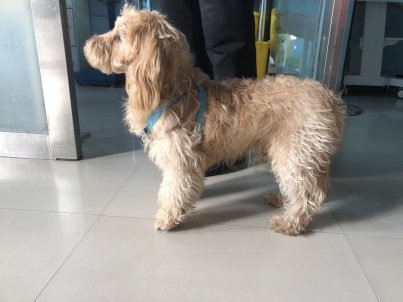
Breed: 3336-n000121-chinese_rural_dog